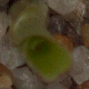
Label: maize